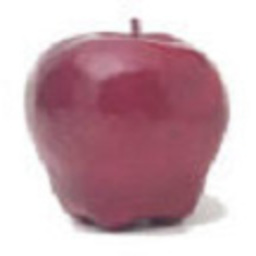
Label: Apple